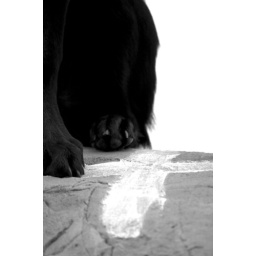
I found a spray painted cross on the rock so took some shots with Cody on and by it.